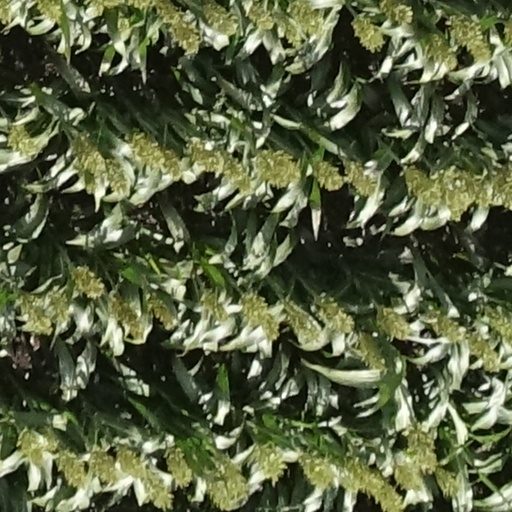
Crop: sorghum